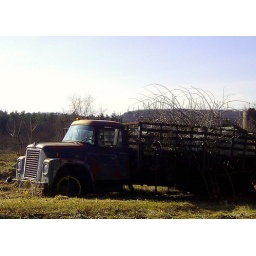
Neat old truck parked near the road (on a farm). March 2008.